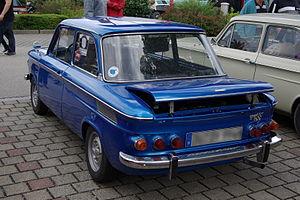
Les NSU Prinz sont des automobiles développées par le constructeur allemand NSU de 1957 à 1972. Elles subissent de nombreux restylages tout au long de leur production.